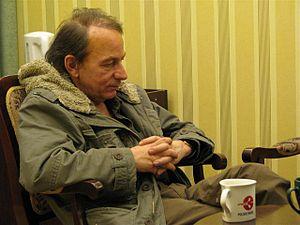
Extension du domaine de la lutte est un roman de Michel Houellebecq sorti en 1994 aux Éditions Maurice Nadeau. Il raconte l'histoire d'un cadre moyen célibataire qui oscille entre une déprime sur fond d'inhumanité de la société française et un souci de détachement voulu et de passivité — peut-être par réaction —, accompagné d'un certain humour désabusé.